List of Glee characters

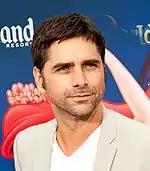
John Stamos portrays Carl Howell.

Sebastian Smythe (Grant Gustin) is a student at Dalton Academy who transfers into the school in the show's third season. He is introduced as a new Dalton Academy Warbler in the fifth episode, "The First Time". When Blaine Anderson comes to Dalton to invite his Warbler friends to see a musical he's starring in at McKinley, Sebastian is attracted to him and propositions him. However, Blaine is happy with his current boyfriend, Kurt Hummel, and turns him down. Sebastian suggests that he and Kurt join him at a local gay bar, though his further efforts to come between Blaine and Kurt are unsuccessful and Kurt later warns Sebastian away. Sebastian becomes captain of the Warblers, and in "Michael", he spikes the New Directions plan to do Michael Jackson songs at Regionals by adding Jackson's music to the Warblers setlist. When the McKinley glee club challenges the Warblers for the right to use Jackson, Sebastian throws a slushie spiked with rock salt intended for Kurt that injures Blaine – damaging his cornea and requiring surgery to repair. Santana gets him to privately admit his perfidy, but unknown to Sebastian his admission was taped and the other Warblers are made aware of his actions. Undeterred, Sebastian tries to blackmail Rachel into not competing at Regionals by threatening to post faked nude pictures of Finn on the internet, but destroys the pictures after Dave Karofsky attempts suicide. Sebastian had cruelly rebuffed Karofsky at a gay bar and blames himself. The Warblers lose to New Directions at Regionals. Sebastian returns in the fourth season although he loses the position of Warbler captain to Hunter Clarington. He is a part of the effort to persuade Blaine to rejoin the Warblers. His last appearance on the series was in the fifth-season premiere "Love, Love, Love", when Blaine asks the Warblers to help him propose to Kurt. It seems that he is the Warblers' captain again when he is the one to announce that they agree to do so.